Meriden Town Hall

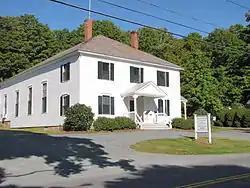

Meriden Town Hall is a historic municipal building at 110 Main Street in the Meriden village of Plainfield, New Hampshire. The building, still serving its original function, is the only purpose-built town hall building in Plainfield, whose government is divided between Plainfield village (where Plainfield Town Hall is located) and Meriden. The building was listed on the National Register of Historic Places in 1998.